In My Life (1978 film)

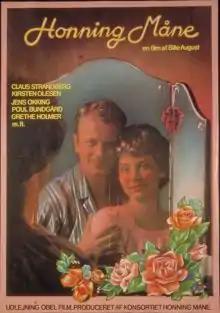
Film poster

In My Life is a 1978 Danish drama film written and directed by Bille August (in his directorial debut). It was entered into the 11th Moscow International Film Festival. For her role as Kirsten's mother, Grethe Holmer won the Bodil Award for Best Actress in a Supporting Role.